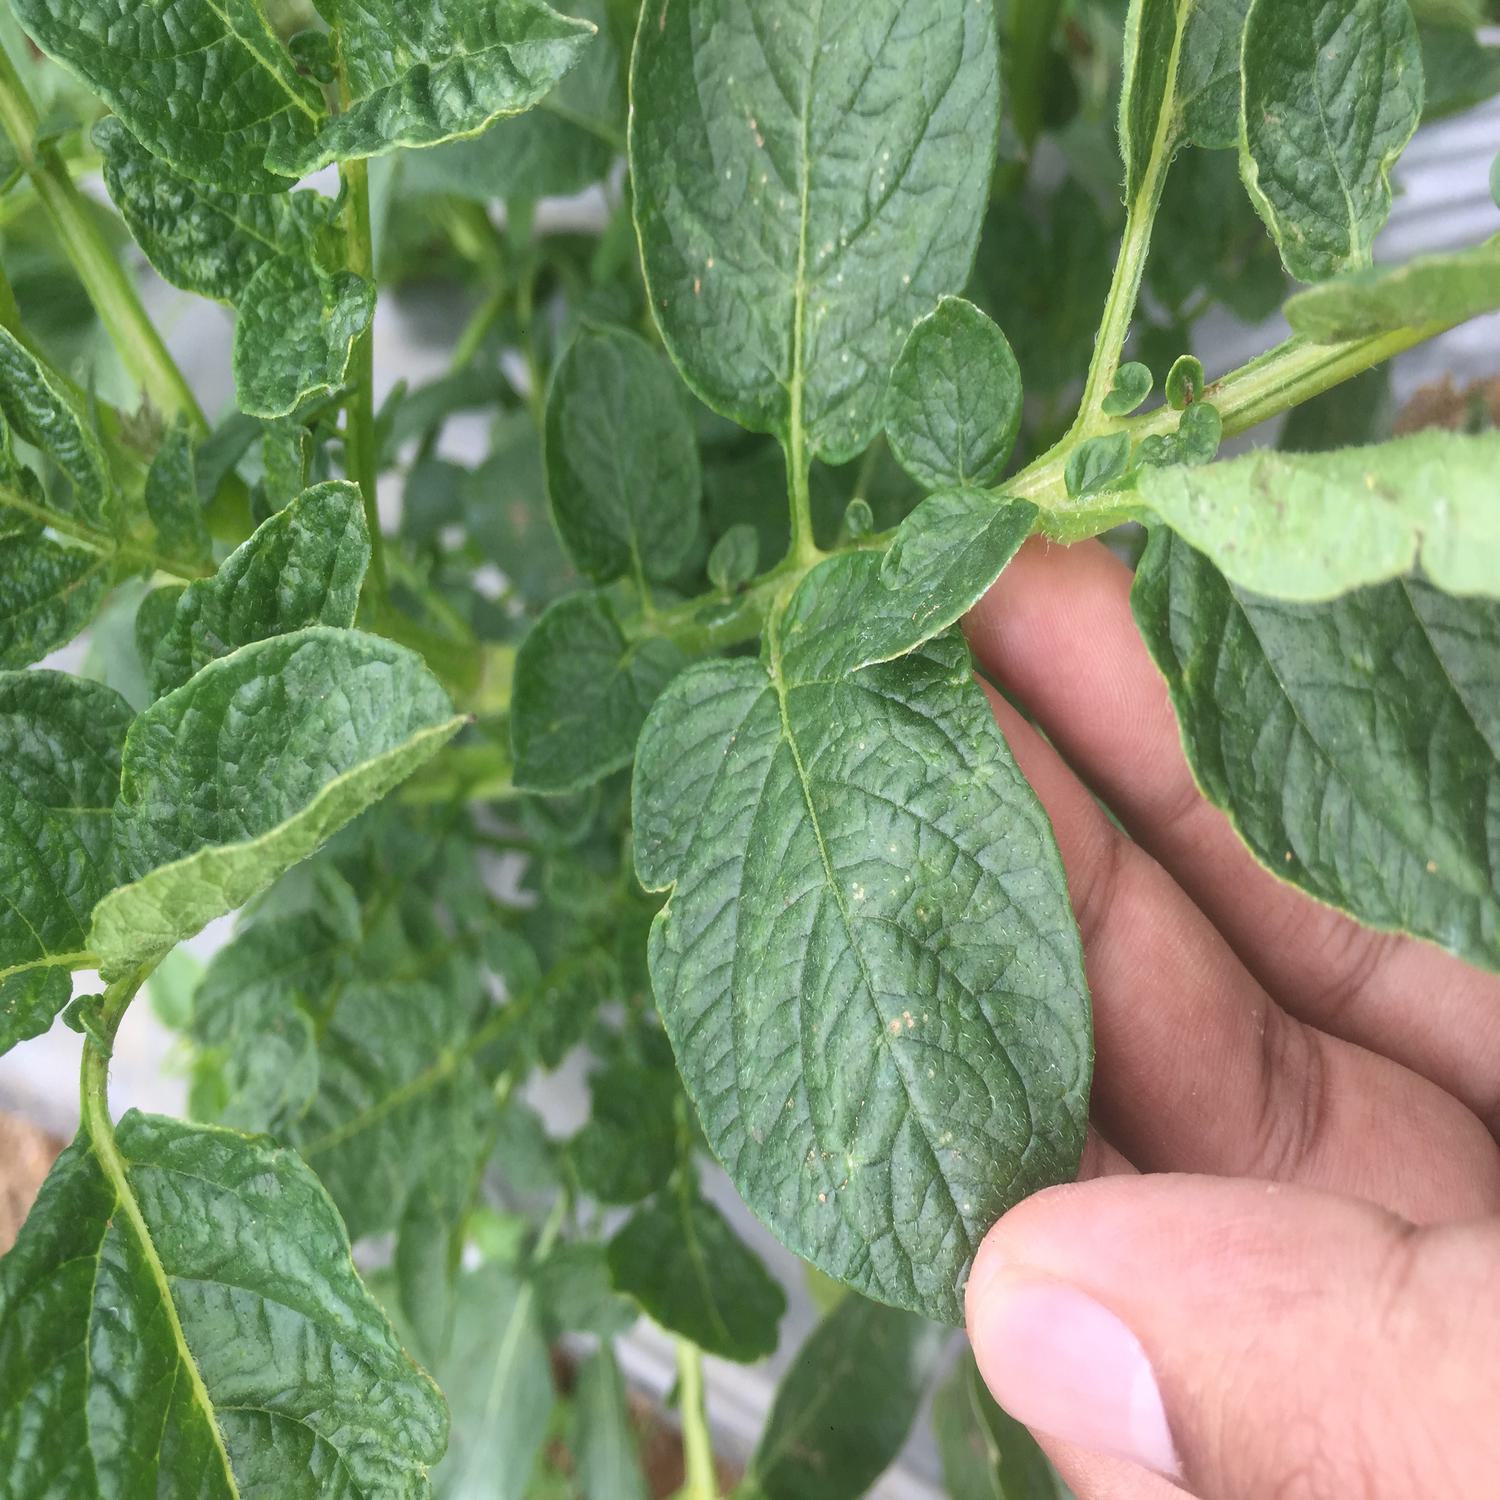
Etiqueta: Virus